LGBTQ rights in Kiribati

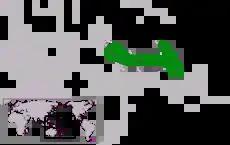
Kiribati

Lesbian, gay, bisexual, and transgender (LGBT) people in Kiribati face legal challenges not experienced by non-LGBT residents. Male homosexuality is illegal in Kiribati with a penalty of up to 14 years in prison, but the law is not enforced. Female homosexuality is legal, but lesbians may face violence and discrimination. Despite this, employment discrimination on the basis of sexual orientation has been prohibited since 2015.